Glossary of kho kho terms

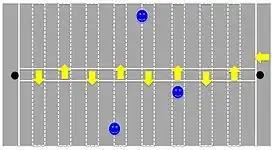
The yellow arrows represent the attackers, with the active attacker in the far right

An attacker, also known as a chaser, is a player on the offensive team. One attacker (sometimes referred to as the "active chaser") is allowed to run around the field and tag defenders while the other attackers are inactive and sit.